Riders of the Purple Sage (1918 film)

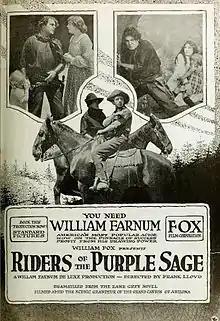
Advertisement (1918)

Riders of the Purple Sage is a 1918 American silent Western film directed by Frank Lloyd and starring William Farnum, Mary Mersch, and William Scott. The film is about a former Texas Ranger who goes after a group of Mormons who have abducted his married sister. This Frank Lloyd silent film was the first of five film adaptations of Zane Grey's 1912 novel.